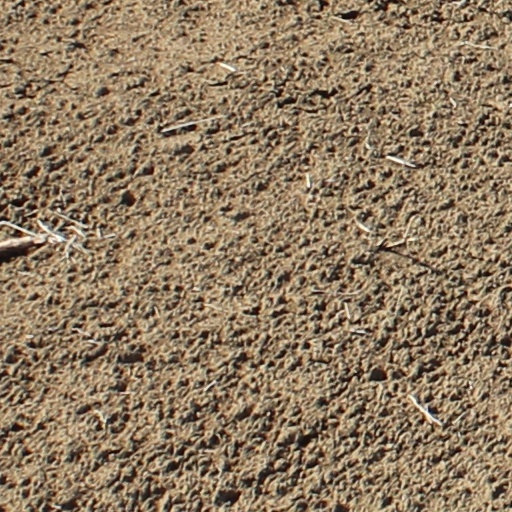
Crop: wheat